Integrated development environment

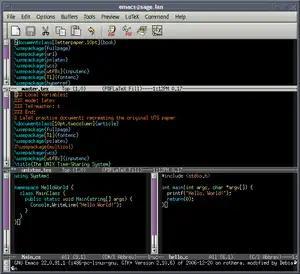
GNU Emacs, an extensible editor that is commonly used as an IDE on Unix-like systems

Integrated development environments are designed to maximize programmer productivity by providing tight-knit components with similar user interfaces. IDEs present a single program in which all development is done. This program typically provides many features for authoring, modifying, compiling, deploying and debugging software. This contrasts with software development using unrelated tools, such as vi, GDB, GNU Compiler Collection, or make.